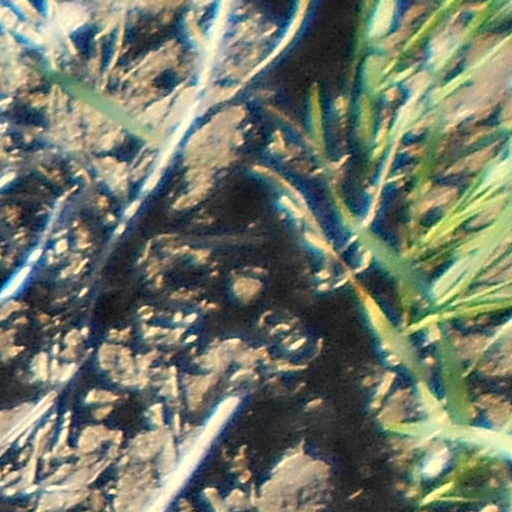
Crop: wheat